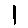
Label: 1